Trelowia

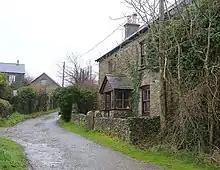
Trelowia

Trelowia is a hamlet southeast of Widegates, Cornwall, England, United Kingdom.